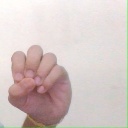
अक्षर: उ